Holocaust trains

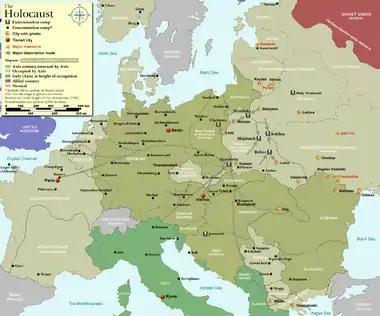
General map of deportation routes and camps

Holocaust trains were railway transports run by the "" and other European railways under the control of Nazi Germany and its allies, for the purpose of forcible deportation of the Jews, as well as other victims of the Holocaust, to the Nazi concentration, forced labour, and extermination camps.